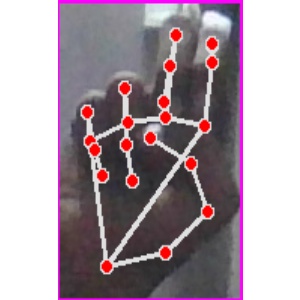
अक्षर: ह